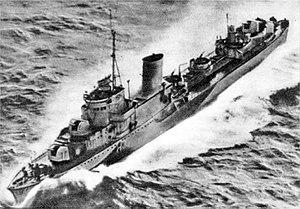
L'ORP Błyskawica est un torpilleur polonais du type Grom construit aux chantier naval J. Samuel White de Cowes, ayant participé à la Seconde Guerre mondiale.